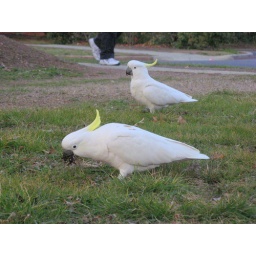
Birds eating things in the grass near our house